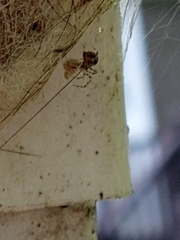
Species: Parasteatoda_tepidariorum